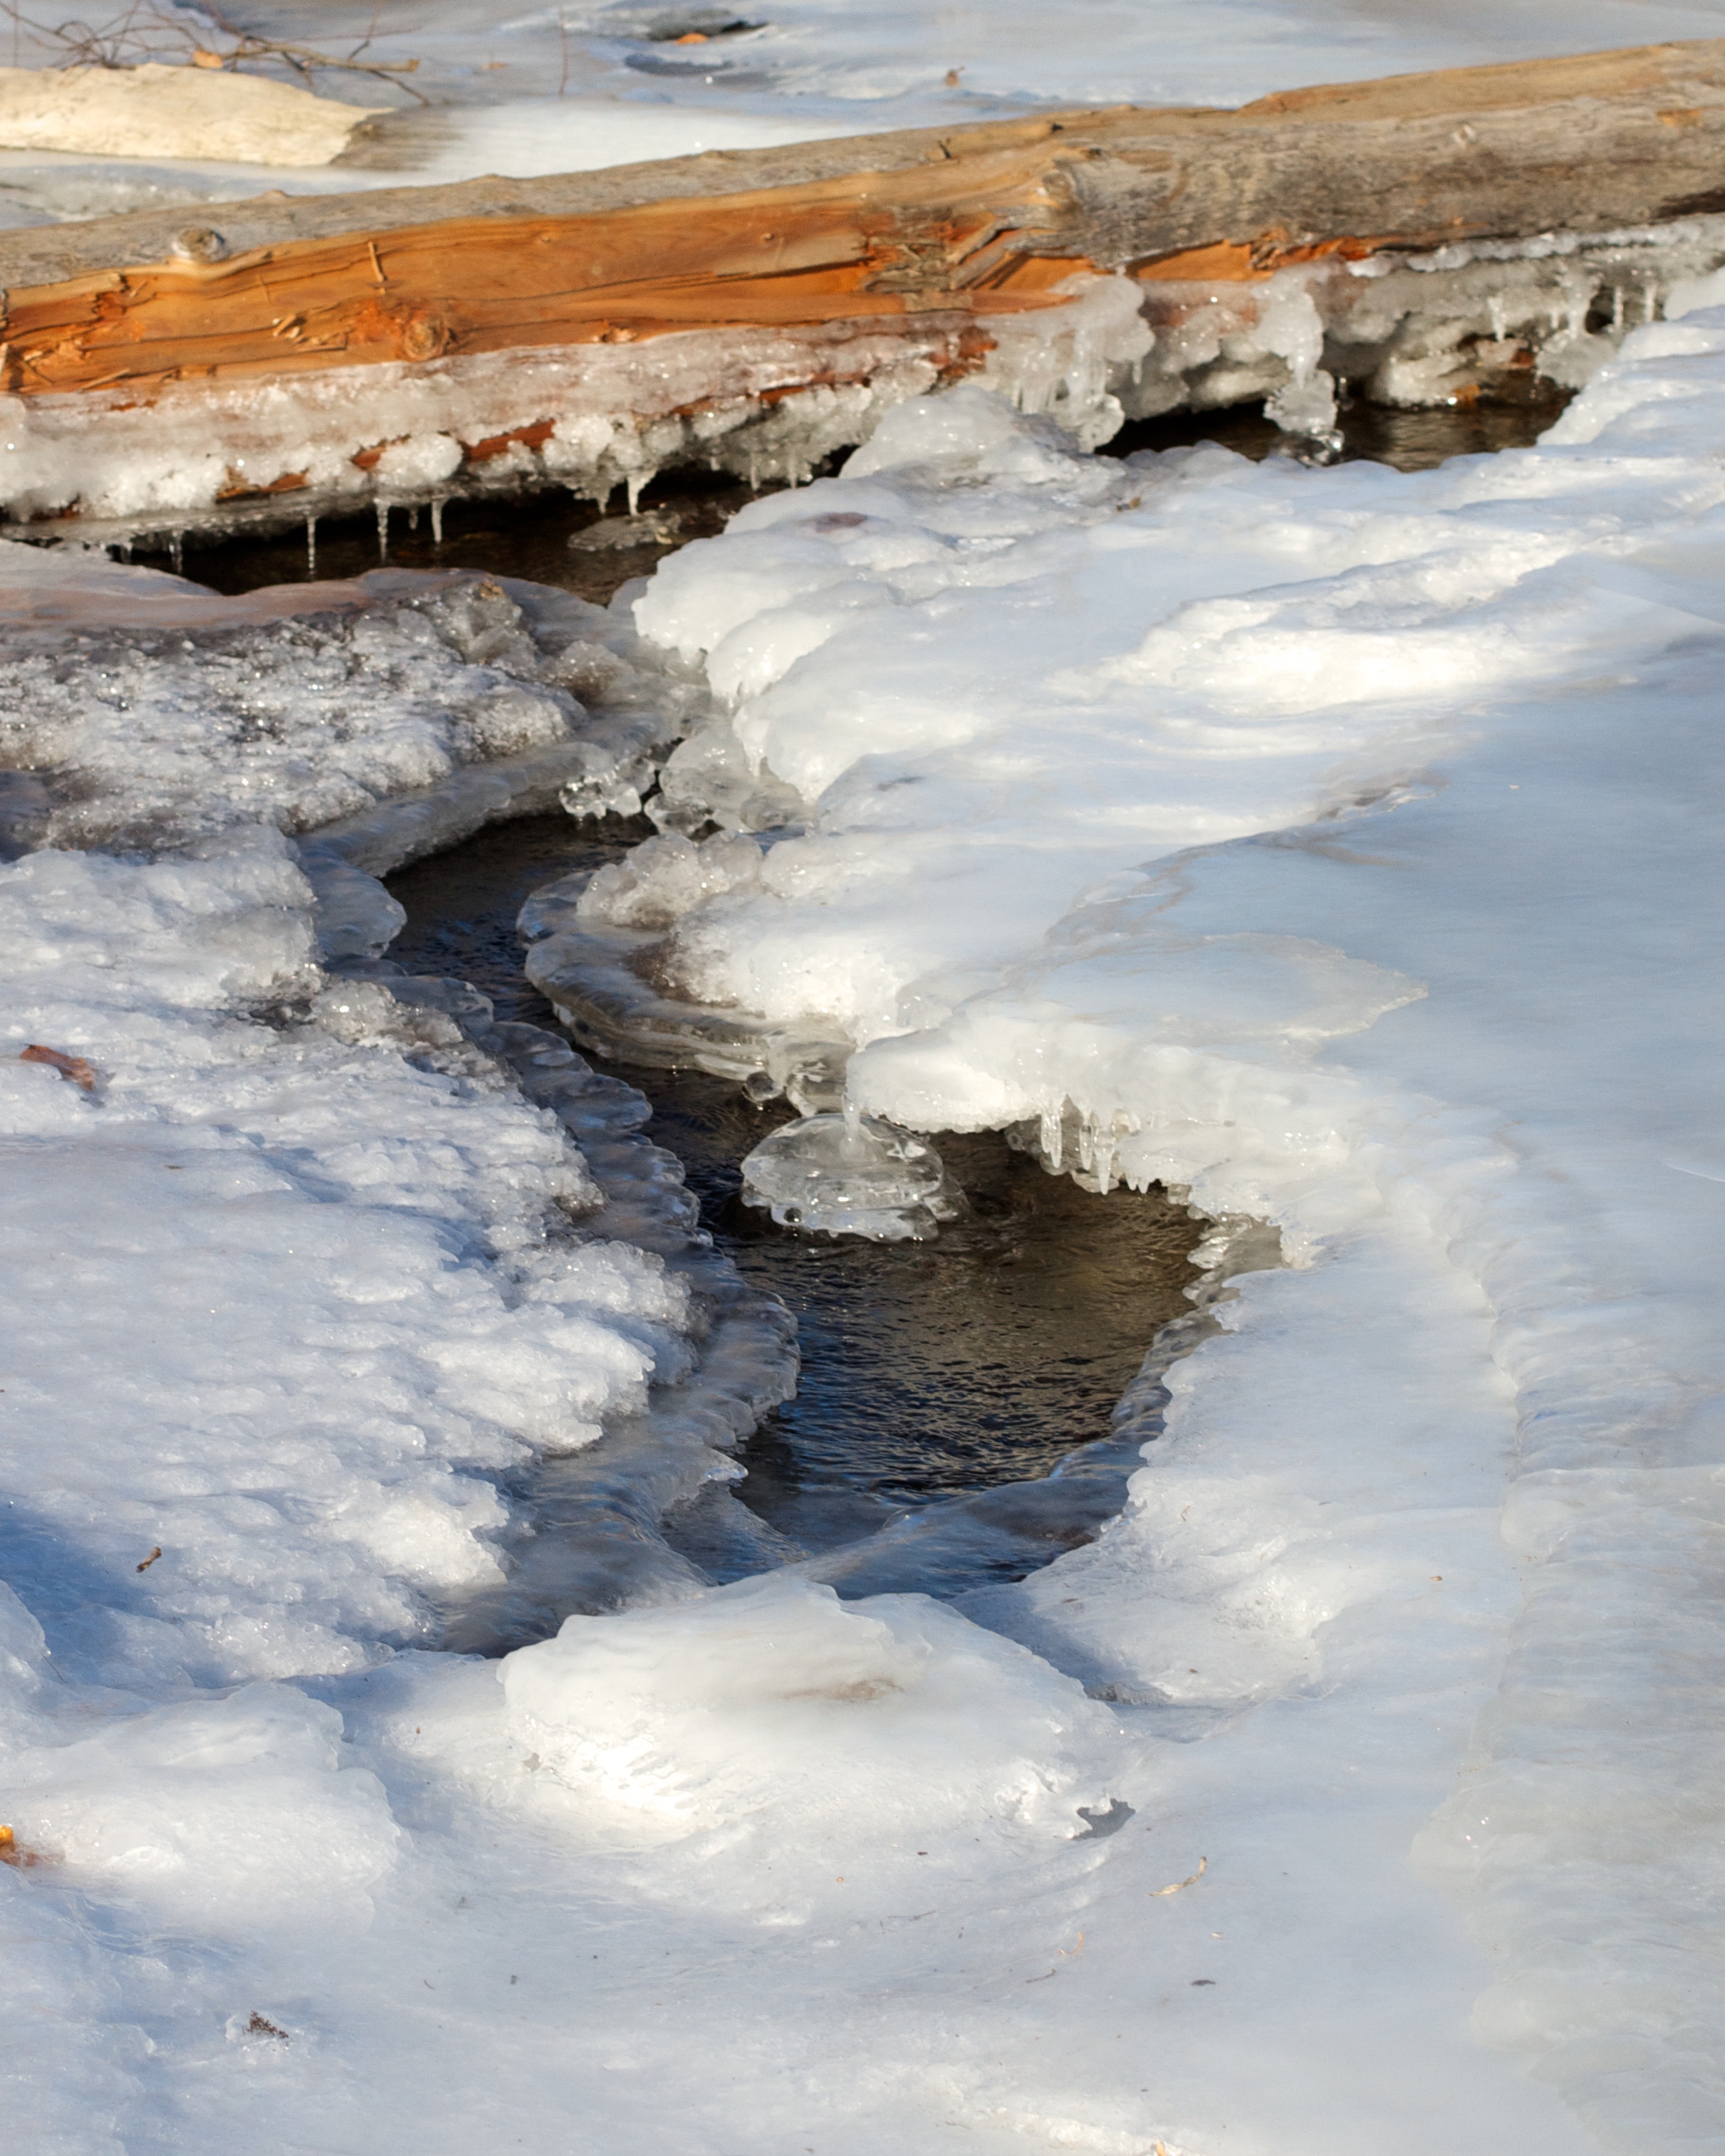
sea, coast, water, nature, rock, ocean, snow, winter, sunlight, shore, wave, ice, reflection, weather, arctic, season, melting, freezing